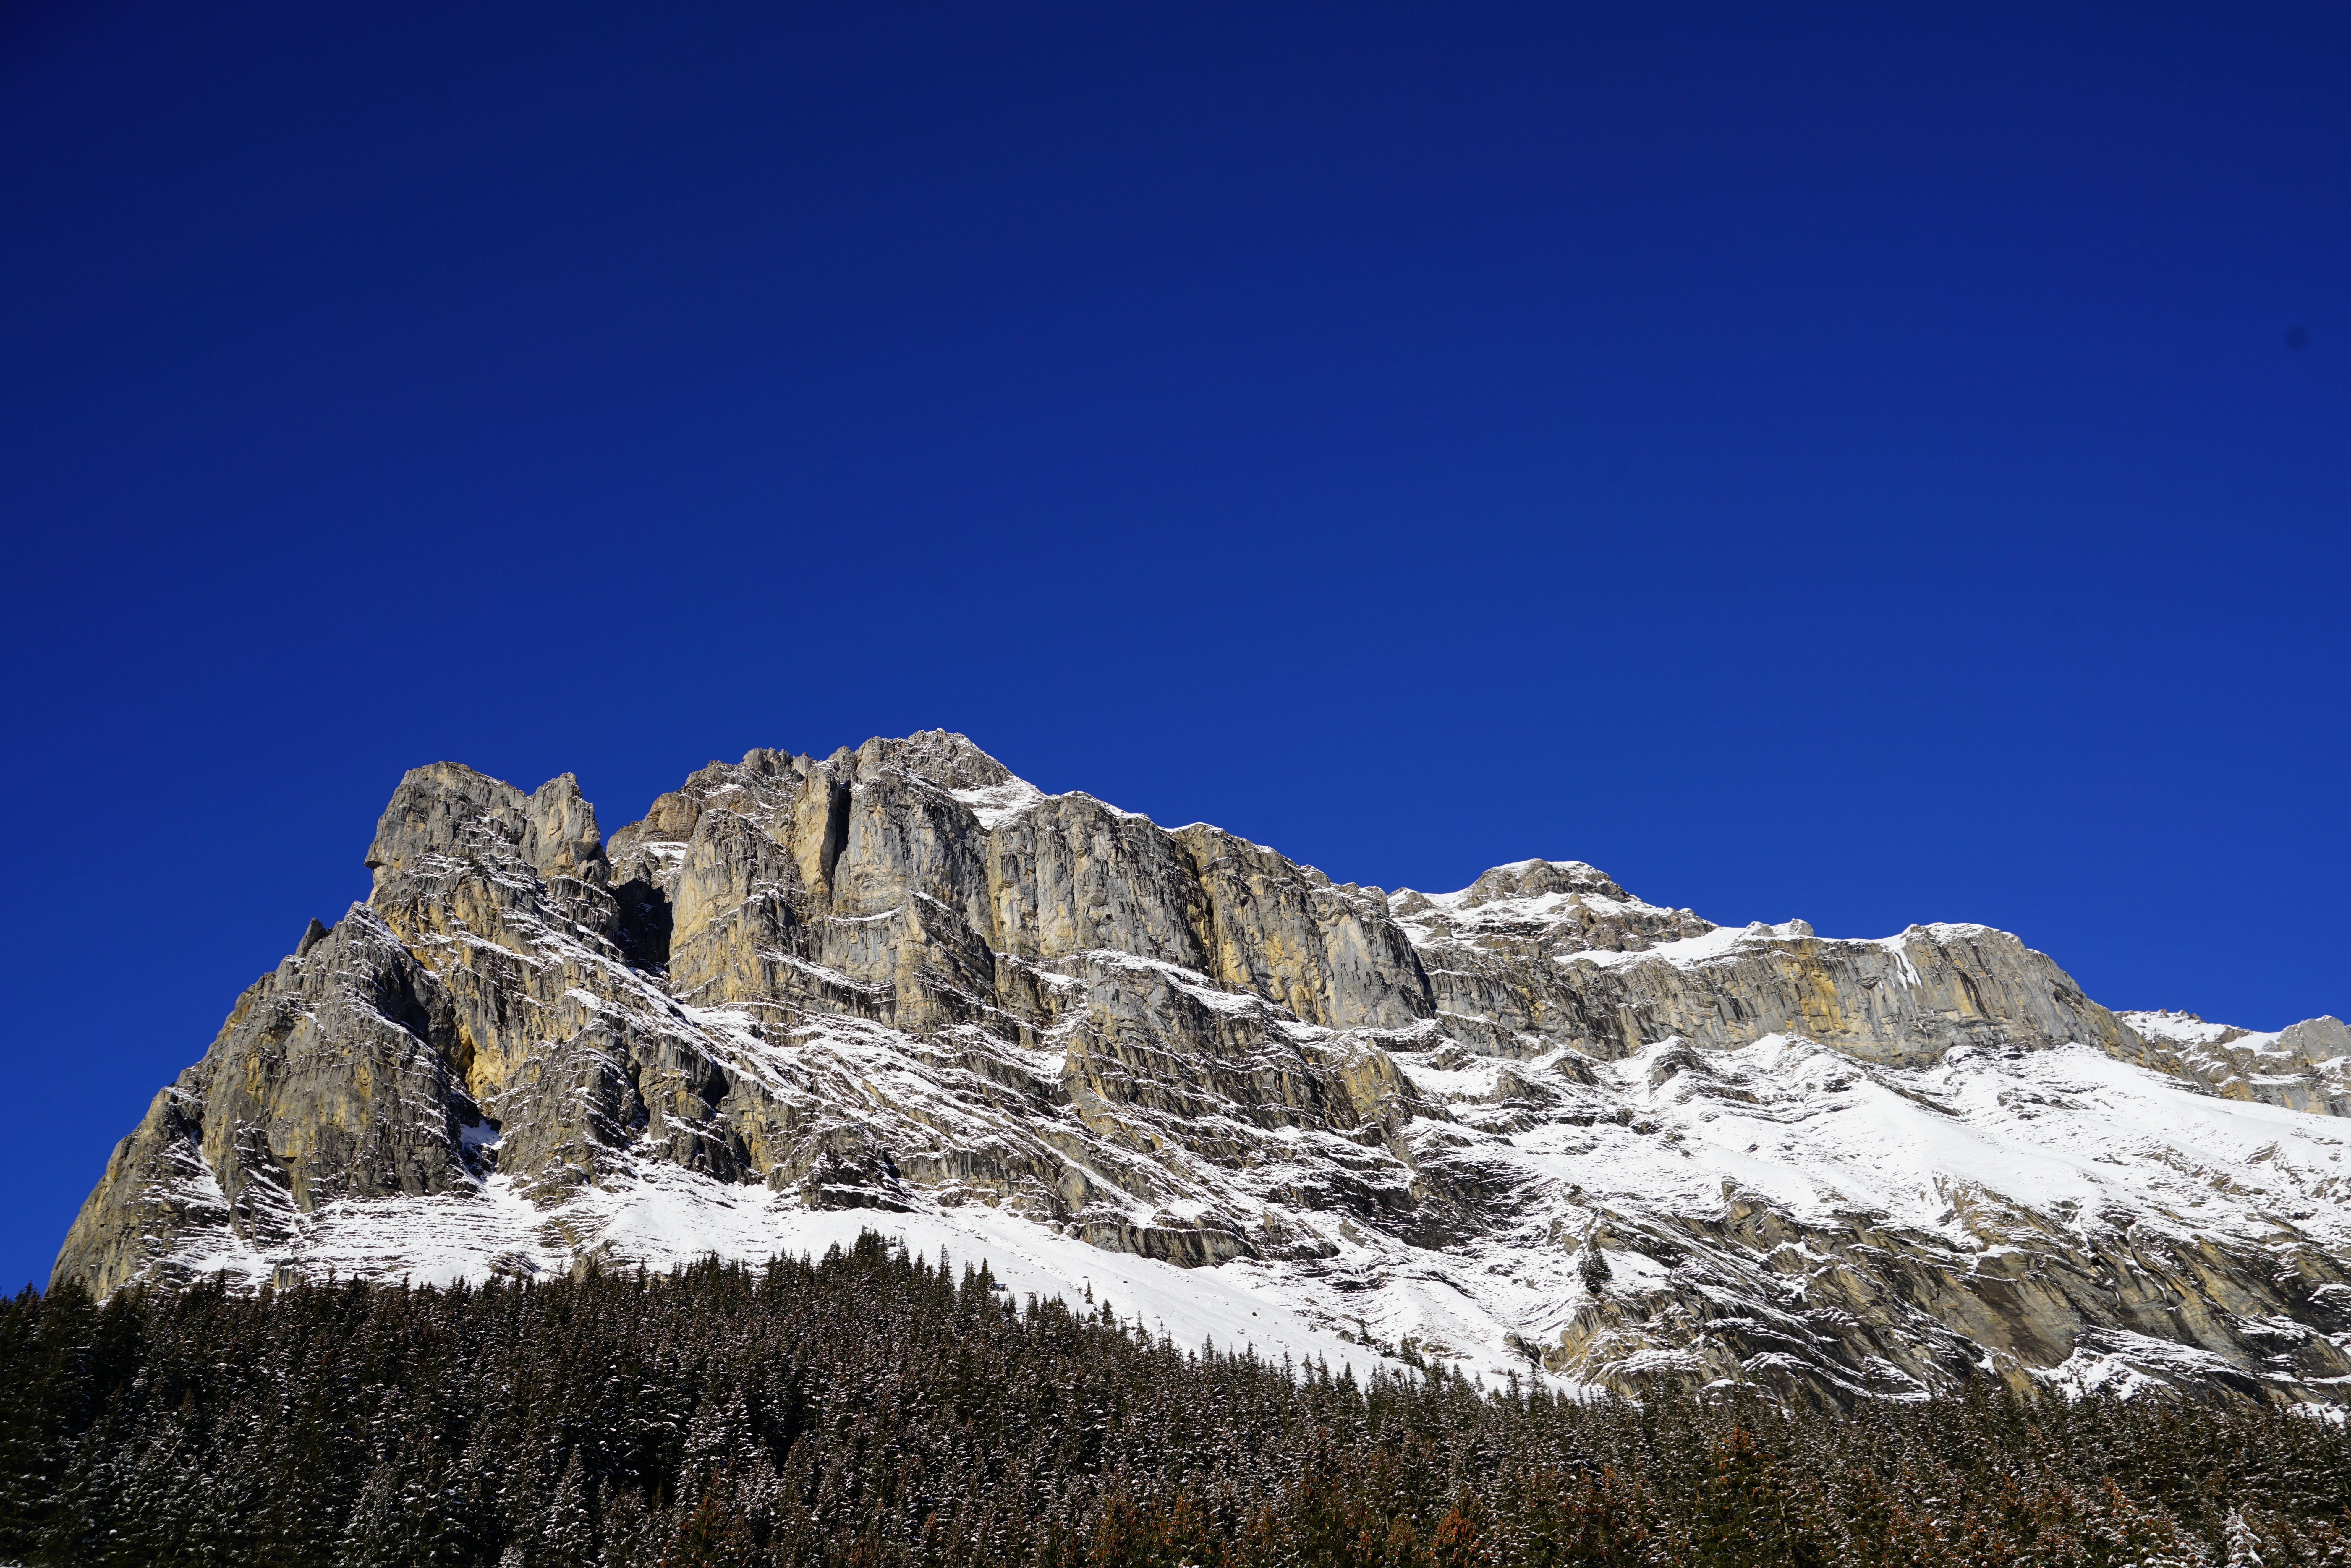
rock, wilderness, mountain, snow, winter, sky, adventure, mountain range, weather, alpine, rock climbing, terrain, rock wall, ridge, summit, climb, mountaineering, alps, plateau, switzerland, massive, fell, bire, imposing, enormous, landform, bernese oberland, mountain pass, geographical feature, mountainous landforms, bernese alps, climbing area